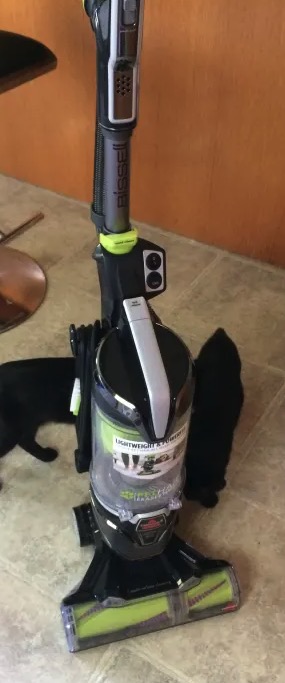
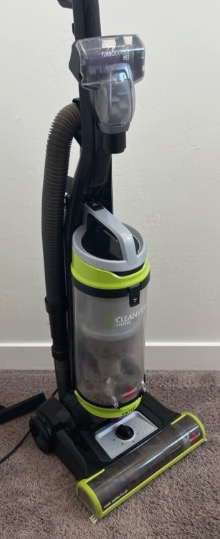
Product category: items_vacuum
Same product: no